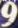
Number: 9